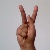
The image shows a hand gesture representing the letter 'K' in Indian Sign Language.